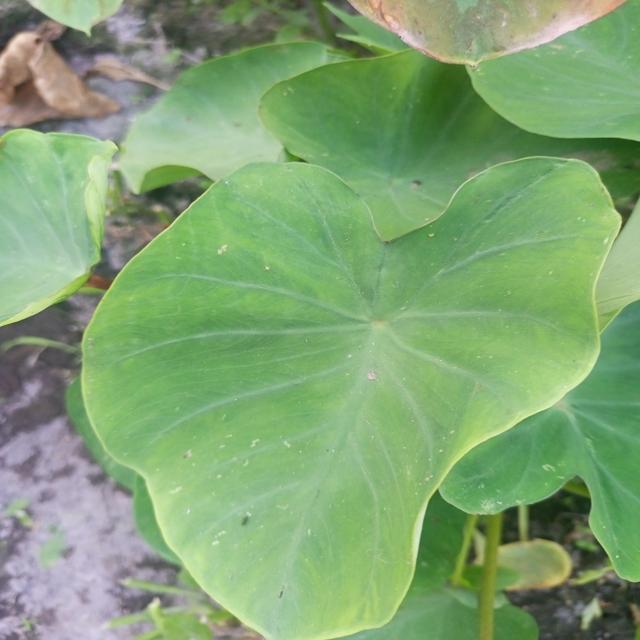
Label: Healthy